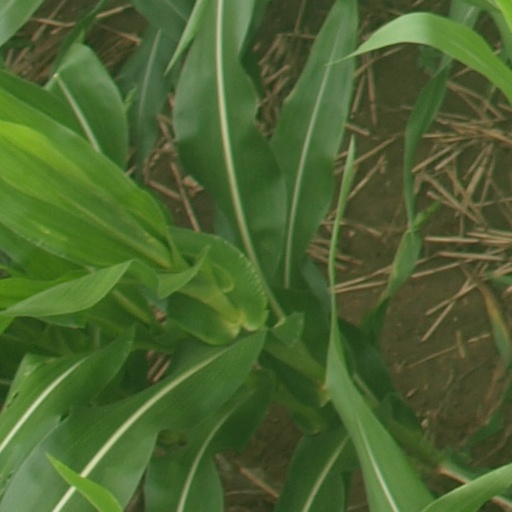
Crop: maize; corn